Diving cylinder

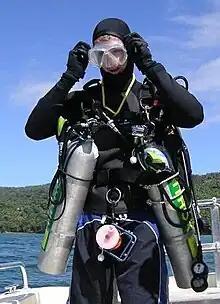
The front view of a standing diver ready for the water is shown. He is carrying a sling mounted aluminium cylinder on each side, clipped to a chest D-ring and a hip D-ring.

Divers may carry one cylinder or multiples, depending on the requirements of the dive. Where diving takes place in low risk areas, where the diver may safely make a free ascent, or where a buddy is available to provide an alternative air supply in an emergency, recreational divers usually carry only one cylinder. Where diving risks are higher, for example where the visibility is low or when the dive is deeper or requires decompression stops, and particularly when diving under an overhead, divers routinely carry more than one gas source.